Fifteenth Air Force

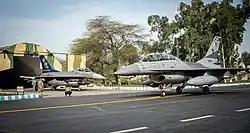
US F-16 from the 15th AF exits it's hangar while a Pakistani F-16B from No. 9 Squadron PAF taxis to the runway during Exercise Falcon Talon 2022

On 20 August 2020, 15 AF was reactivated as an Air Combat Command numbered air force, taking over the previous conventional flying forces of both the Ninth and Twelfth Air Forces.